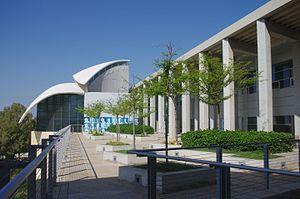
Tel Aviv-Jaffa ou Tel-Aviv-Jaffa, souvent désignée simplement sous le nom de Tel Aviv ou Tel-Aviv, est une ville située sur la côte méditerranéenne au cœur de la métropole du Gush Dan en Israël. La ville moderne de Tel Aviv a été fondée en 1909 à l'époque ottomane dans les faubourgs de Jaffa, ville portuaire avec laquelle elle a fusionné en 1950.